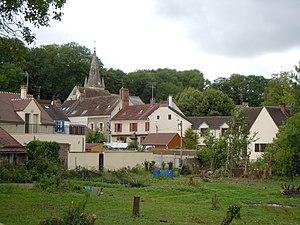
Courcelles-sur-Viosne - Val d'Oise - France
Courcelles-sur-Viosne est une commune française située dans le département du Val-d'Oise en région Île-de-France. Ses habitants sont appelés les Courcellois.